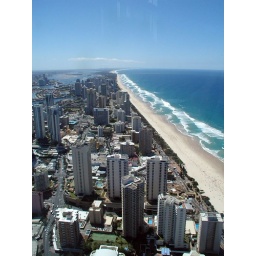
View from the bar on the 78th floor of the Q1 tower over the Gold coast